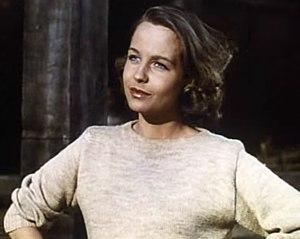
Le Retour du proscrit est un western américain réalisé par Henry Hathaway, sorti en 1941.